Saint-Vincent, Puy-de-Dôme

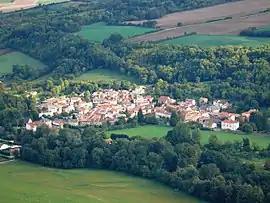
A general view of Saint-Vincent

Saint-Vincent is a commune in the Puy-de-Dôme department in Auvergne-Rhône-Alpes in central France.